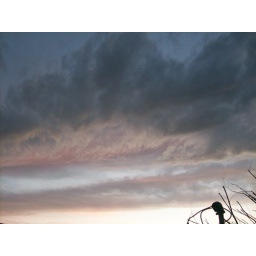
the sky over my house it was so windy it kept changing constantly